Flight Unlimited II

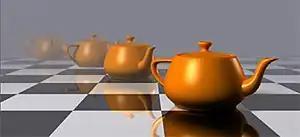
A distance fog algorithm (like the one demonstrated above) had been used to improve the frame rate of "Flight Unlimited", but the ZOAR renderer developed for "Flight Unlimited II" made this unnecessary.

The team opted not to reuse the technology of "Flight Unlimited". Hantzopoulos learned from Blackley that it was necessary to recreate the "visceral feel" of real flight, but Blackley's CFDs system was "all black box spaghetti code" that the team could not understand. Programmer Jim Berry, who had previously worked on simulators such as "Falcon 4.0", wrote new physics code based on force vector calculations to replace the CFDs system. To gather data for the new physics, Hantzopoulos and Berry flew in real-world planes with designer Ed Tatro and aerobatic pilot Michael Goulian. James Fleming coded "Flight Unlimited II"s new terrain renderer, ZOAR. "Flight Unlimited" uses distance fog to limit visible terrain, but this causes pop-in issues that the team sought to avoid in the sequel. Instead of removing textures that exceed the draw distance, the new engine uses mipmapping to lower the polygon count of distant terrain. This increases the viewable area and allowed the team to use fog as an atmospheric effect, rather than as a "crutch".